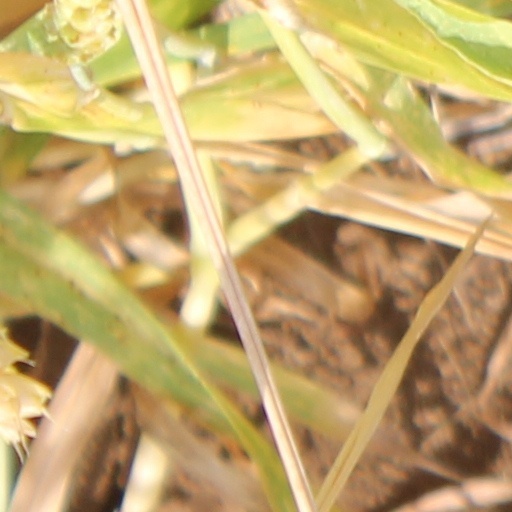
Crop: wheat